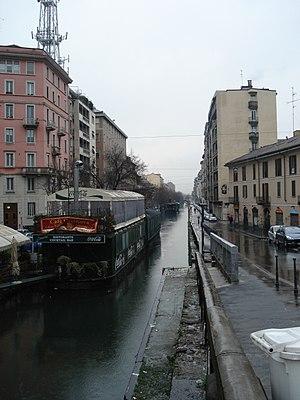
Le Naviglio Pavese est un canal artificiel qui relie Milan à Pavie, partie du système des navigli lombards.